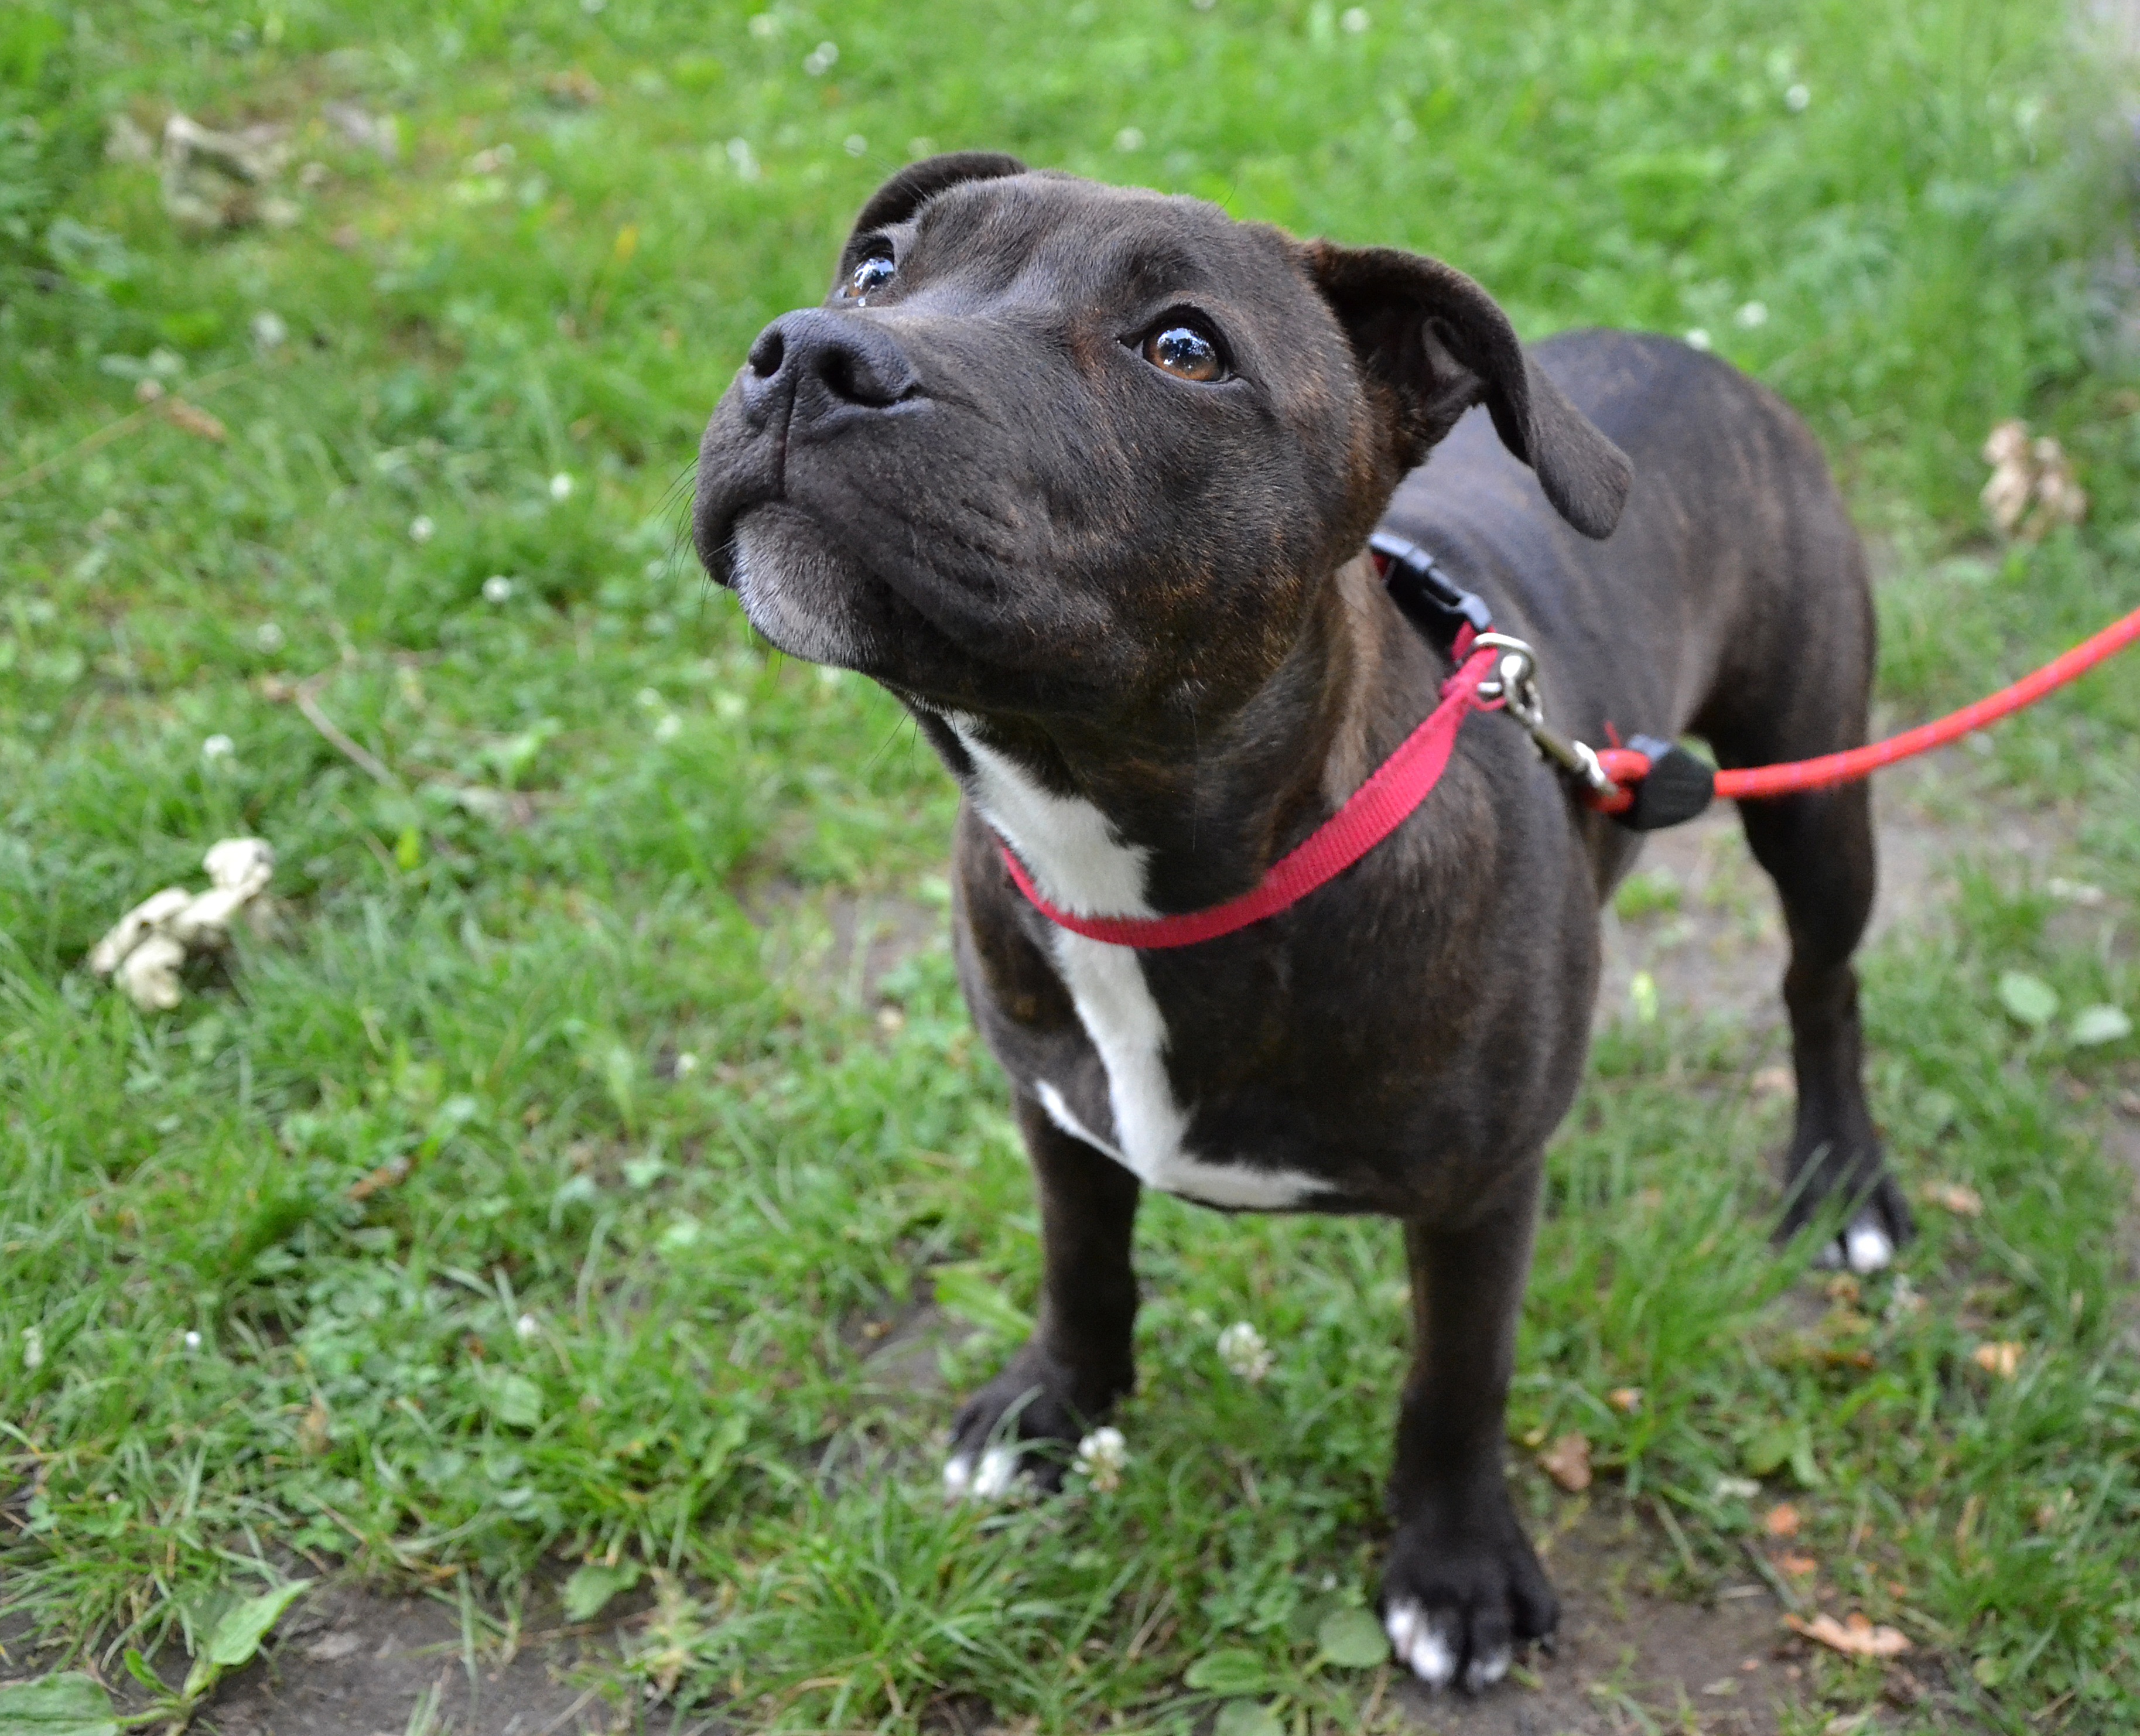
nature, grass, dog, green, mammal, bulldog, outdoors, vertebrate, dog breed, terrier, guide, staffordshire bull terrier, old english bulldog, dog like mammal, carnivoran, olde english bulldogge, american bulldog, american pit bull terrier, staford